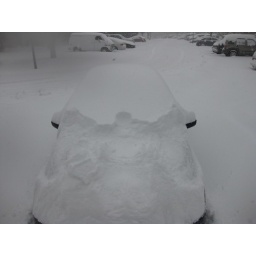
That's one way to clear snow off a car (again in a non-sacrilegious way)